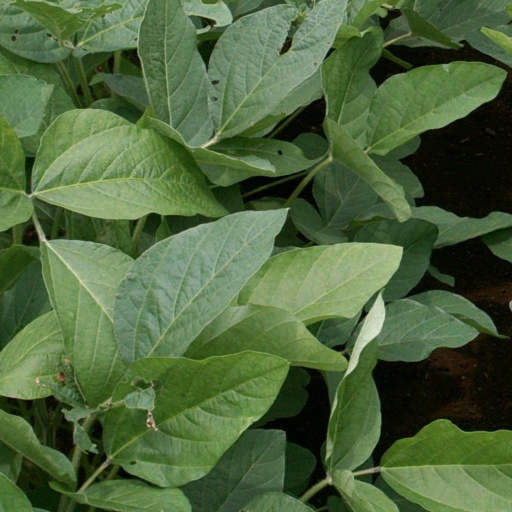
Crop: soybean